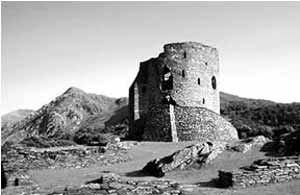
L’Académie de Gondichapour était une célèbre Académie universitaire de la ville de Gundishapur qui fut, au cours de l’Antiquité tardive, le centre intellectuel de l’empire sassanide. Ainsi que l'explique la Chronique de Séert, la ville de Gundishapur est la conséquence de la déportation de la population chrétienne d'Antioche et de leur évêque Demetrianos en 270 par le roi Shapur Iᵉʳ, mais l'école a commencé ses activités beaucoup plus tard.